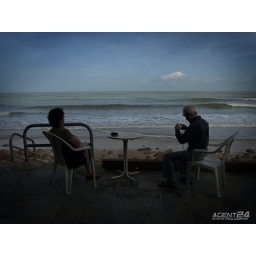
table for 2 by the seaside, shot at damai beach resort kuching sarawak. oly E510